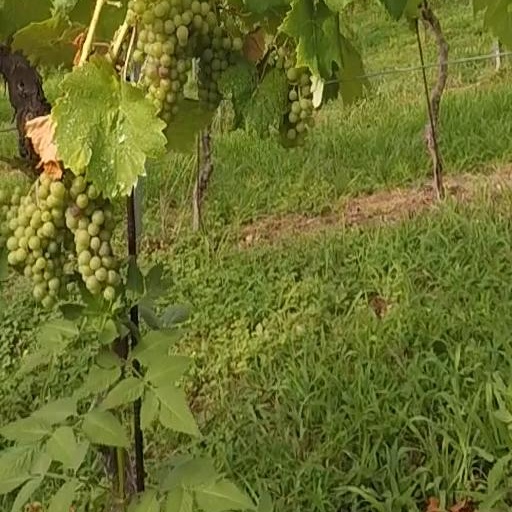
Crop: grape